Khamaj (thaat)

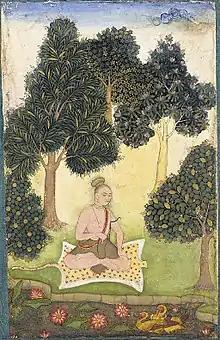
"Kamod Ragini", North Indian or Deccani miniature painting, c.1620-40

Khamaj is one of the ten thaats (parent scales) of Hindustani music from the Indian subcontinent. It is also the name of a raga within this thaat.